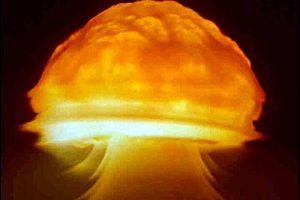
L'opération Dominic est le nom donné à une série d'essais nucléaires menés par les États-Unis en 1962 sur le Pacific Proving Grounds. Cette opération est destinée à valider différentes armes nucléaires.